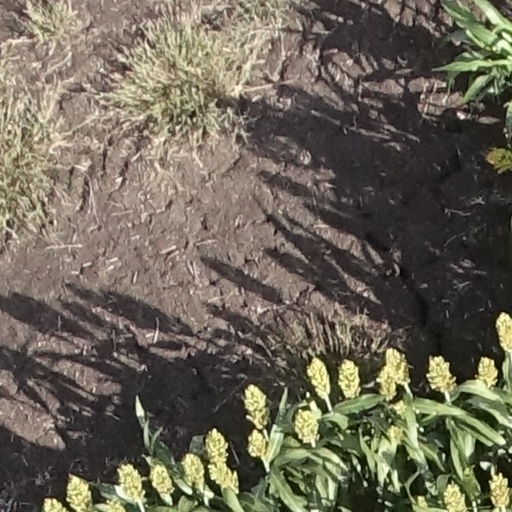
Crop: sorghum